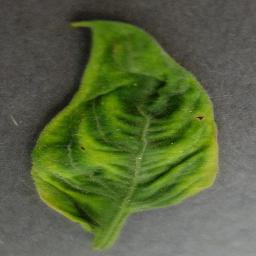
Label: Tomato___Tomato_Yellow_Leaf_Curl_Virus